Bethlehem Beaumont Shipyard

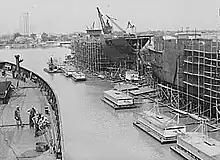
Pennsylvania Shipyards in Beaumont, Texas. C1 Cargo vessels under construction with welding barges are moored.

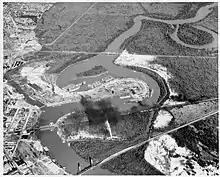
Pennsylvania Shipyards, Inc. on the Neches River in Texas in 1943

Bethlehem Beaumont Shipyard was a shipyard in Beaumont, Texas that opened in 1948. The yard is located on an island in the Neches River and upstream of the Sabine Pass that grants access to the Gulf of Mexico. The deep-water port shipyard was founded in 1917 as the Beaumont Shipbuilding & Dry Dock Company. Beaumont Shipbuilding & Dry Dock Company started as a World War I Emergency Shipbuilding Program yard.